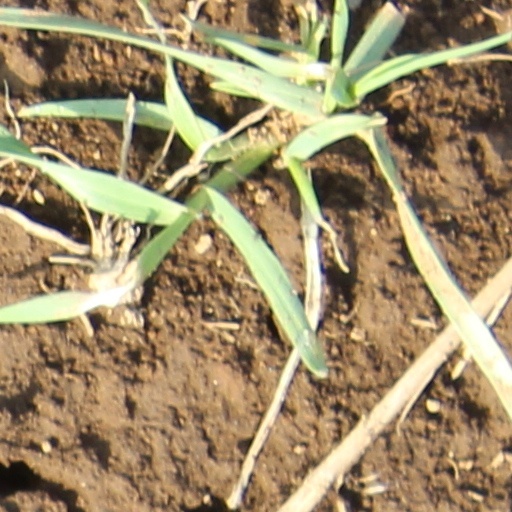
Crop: wheat